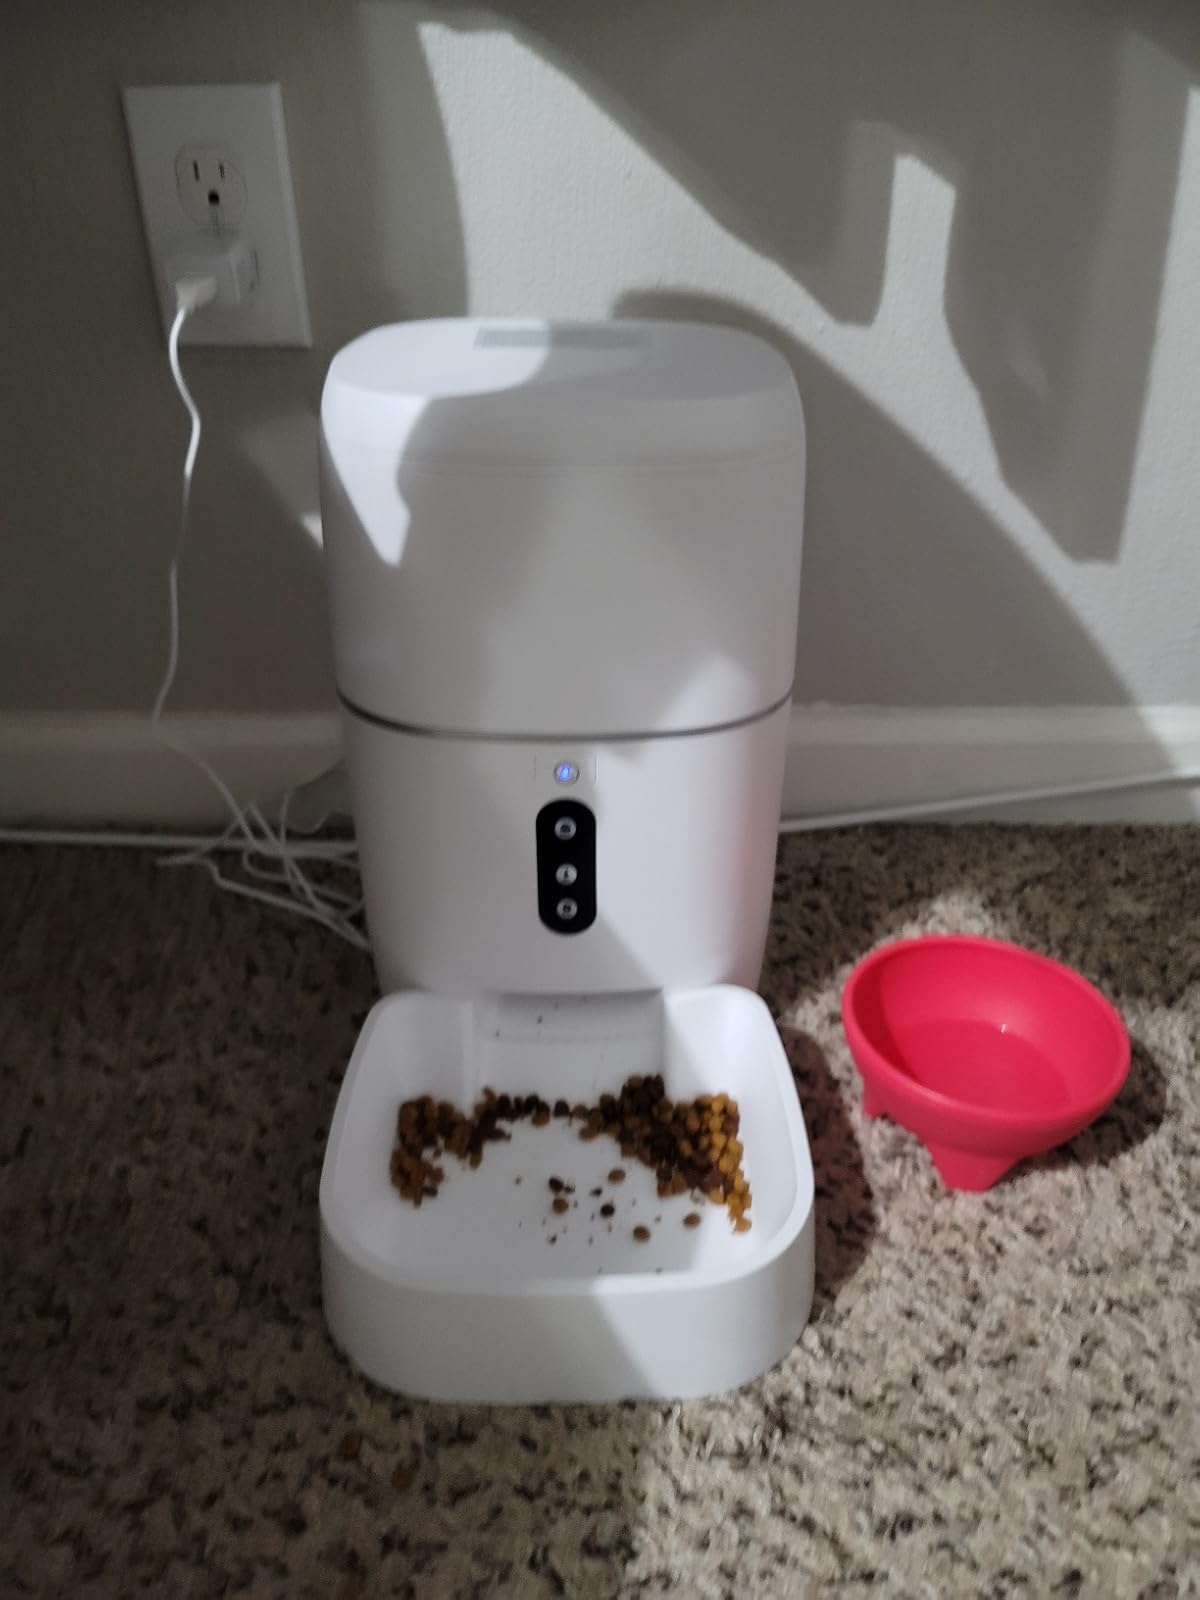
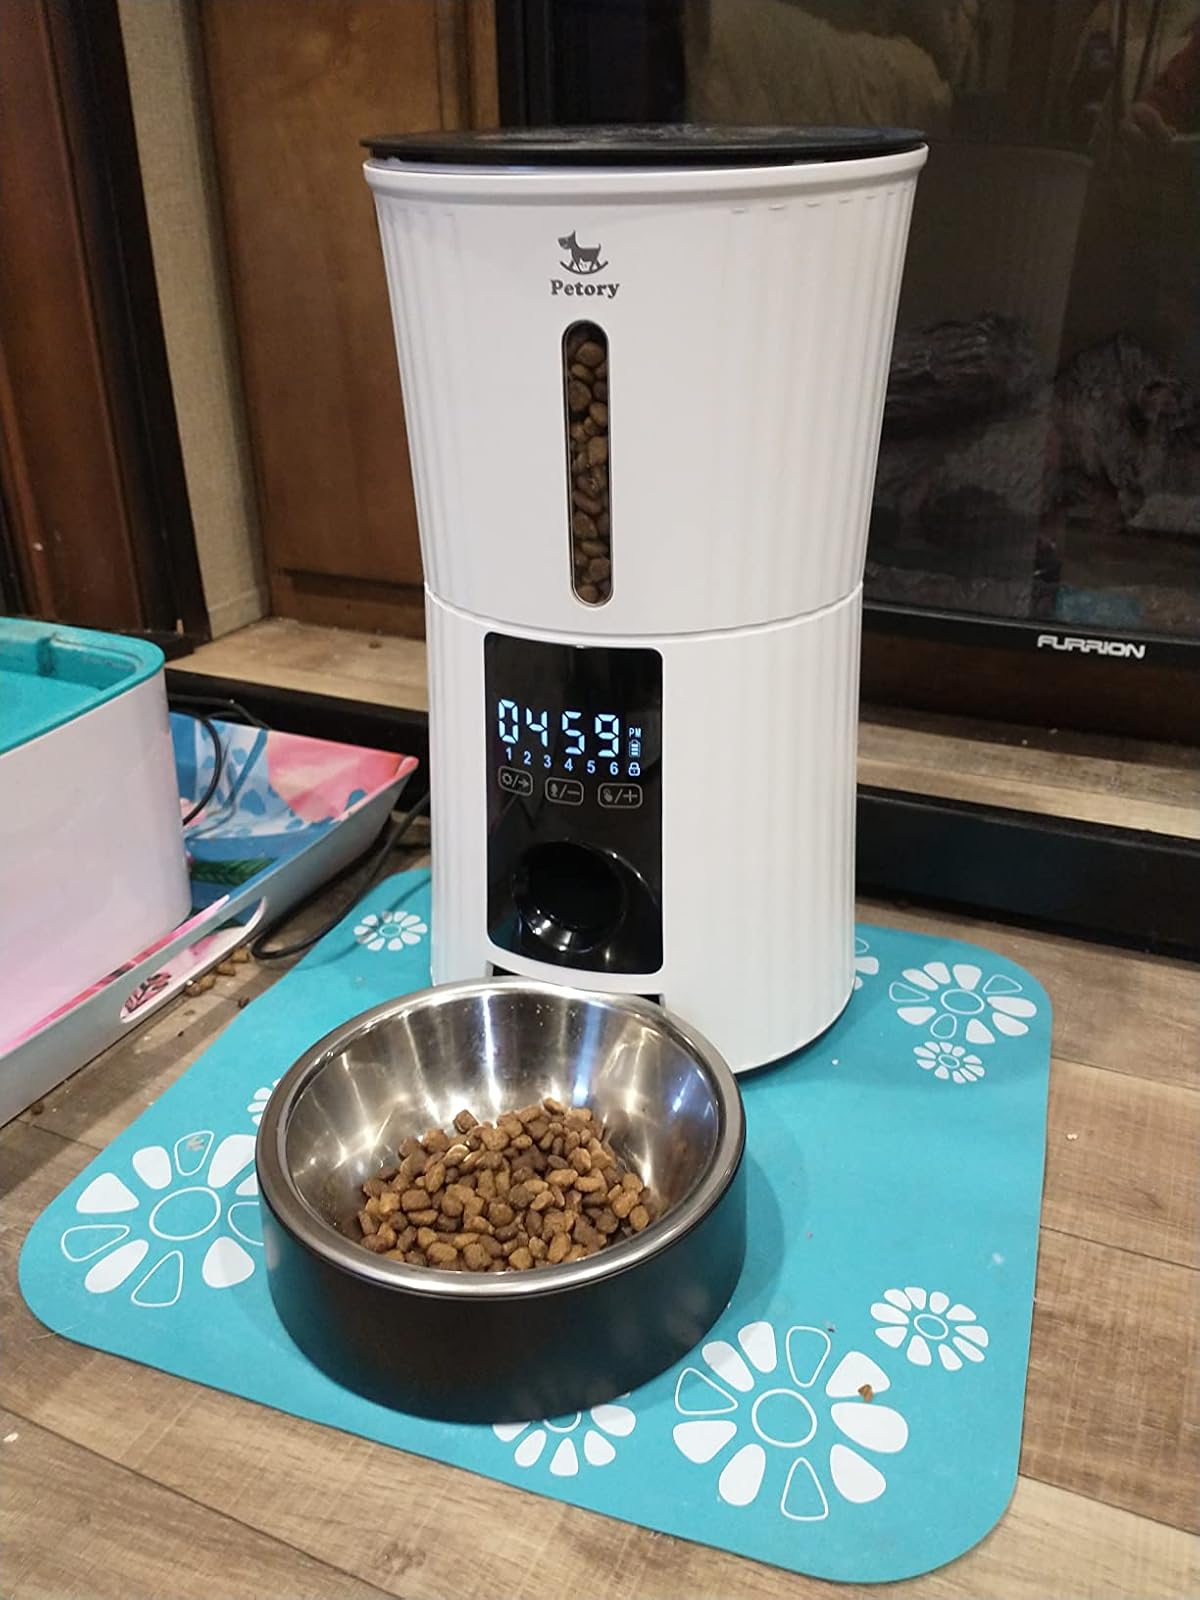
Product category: items_feeder
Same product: no